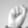
ASL letter: S